Foggia Airfield Complex

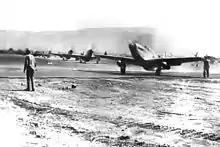
31st Fighter Group P-51s at San Severo Airfield

Abandoned, Ramitelli Airfield was located approximately 4 miles south-southeast of Campomarino, on the Adriatic coast. Airfield was 150 x 5,500 PSP over gravel with 43 hardstands .